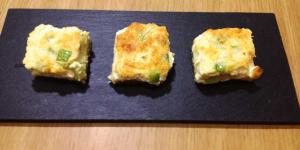
quiche de calabacin y queso